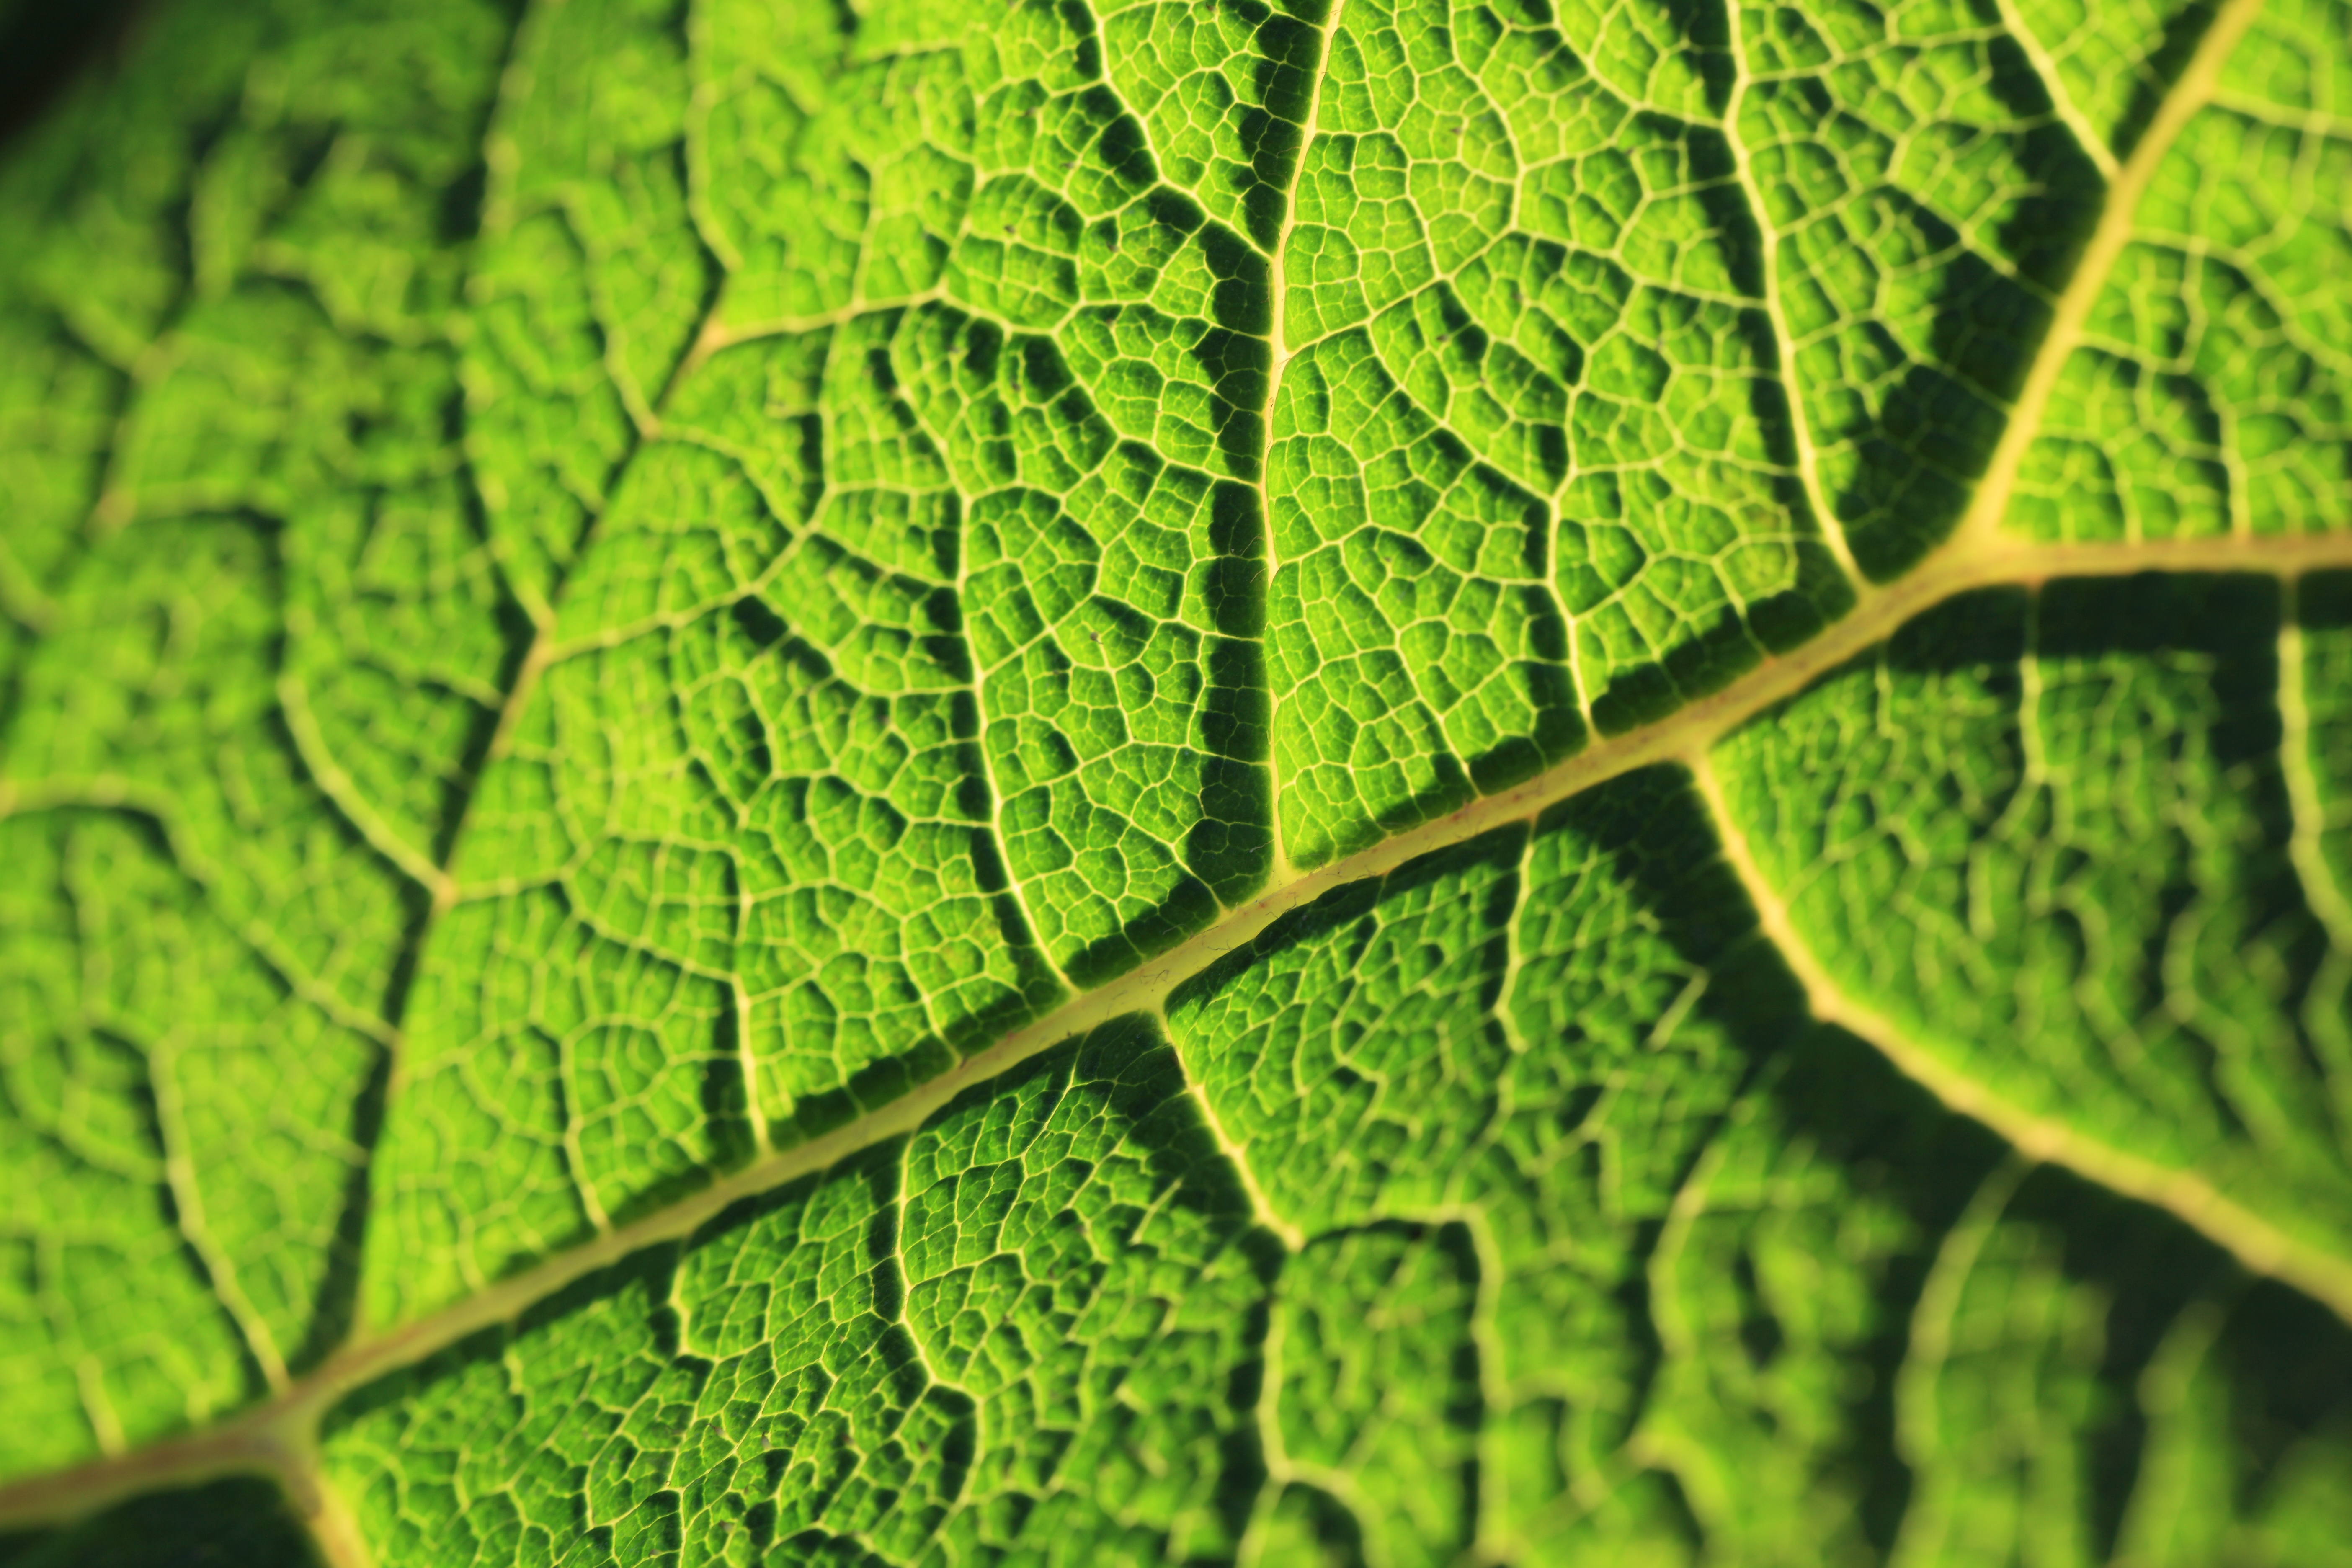
tree, nature, branch, plant, leaf, flower, green, high, herb, produce, soil, botany, flora, fern, 5d, hires, markii, hi, res, resolution, macro photography, flowering plant, plant stem, land plant, ferns and horsetails